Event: Nepal Earthquake
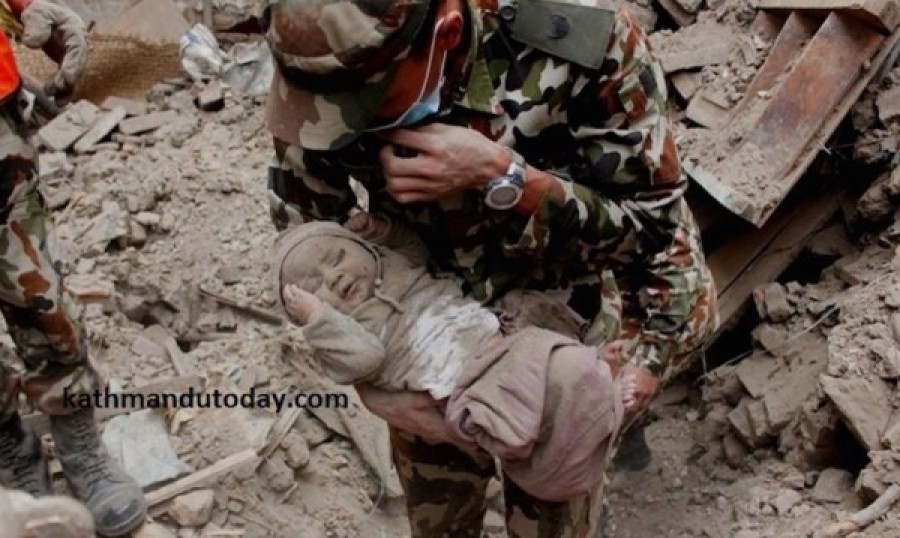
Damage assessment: damage